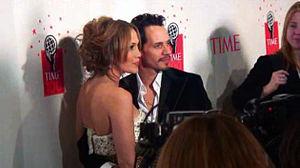
La salsa désigne à la fois un genre musical et une danse ayant des racines cubaines. Cette musique de danse au tempo vif est popularisée dans le monde entier.
Cet article liste des duos dans différents domaines.
Marc Anthony, né le 16 septembre 1968 à New York de parents portoricains, est un chanteur auteur-interprète américain, populaire dans l'ensemble de l'Amérique latine pour ses musiques salsa et pop latino.